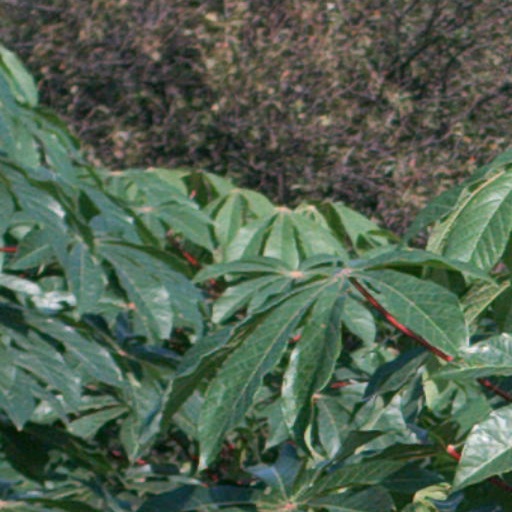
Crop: cassava